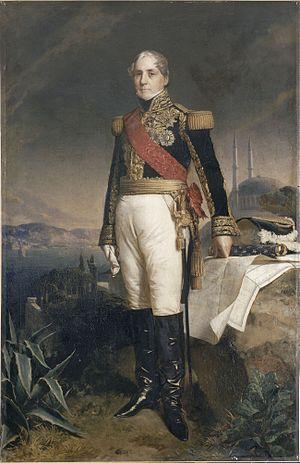
Horace François Bastien Sébastiani, comte de La Porta et de l'Empire, né le 17 novembre 1772 à La Porta dans l'actuelle Haute-Corse et mort le 20 juillet 1851 à Paris, est un militaire, diplomate et homme politique français.